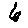
Label: 6